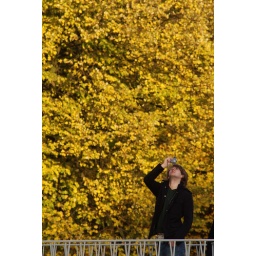
Man taking a picture of the Atomium in Brussels against a wall of golden leafs.